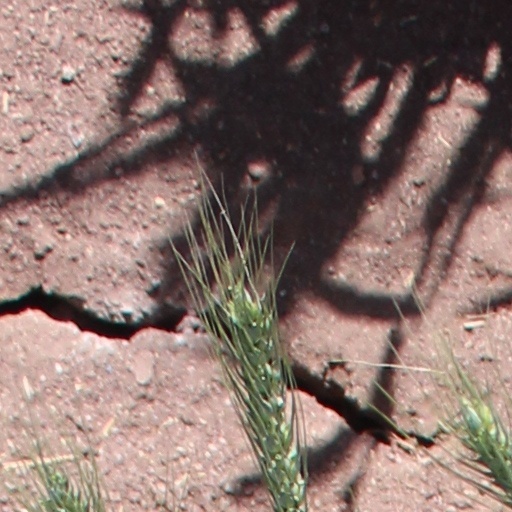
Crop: wheat